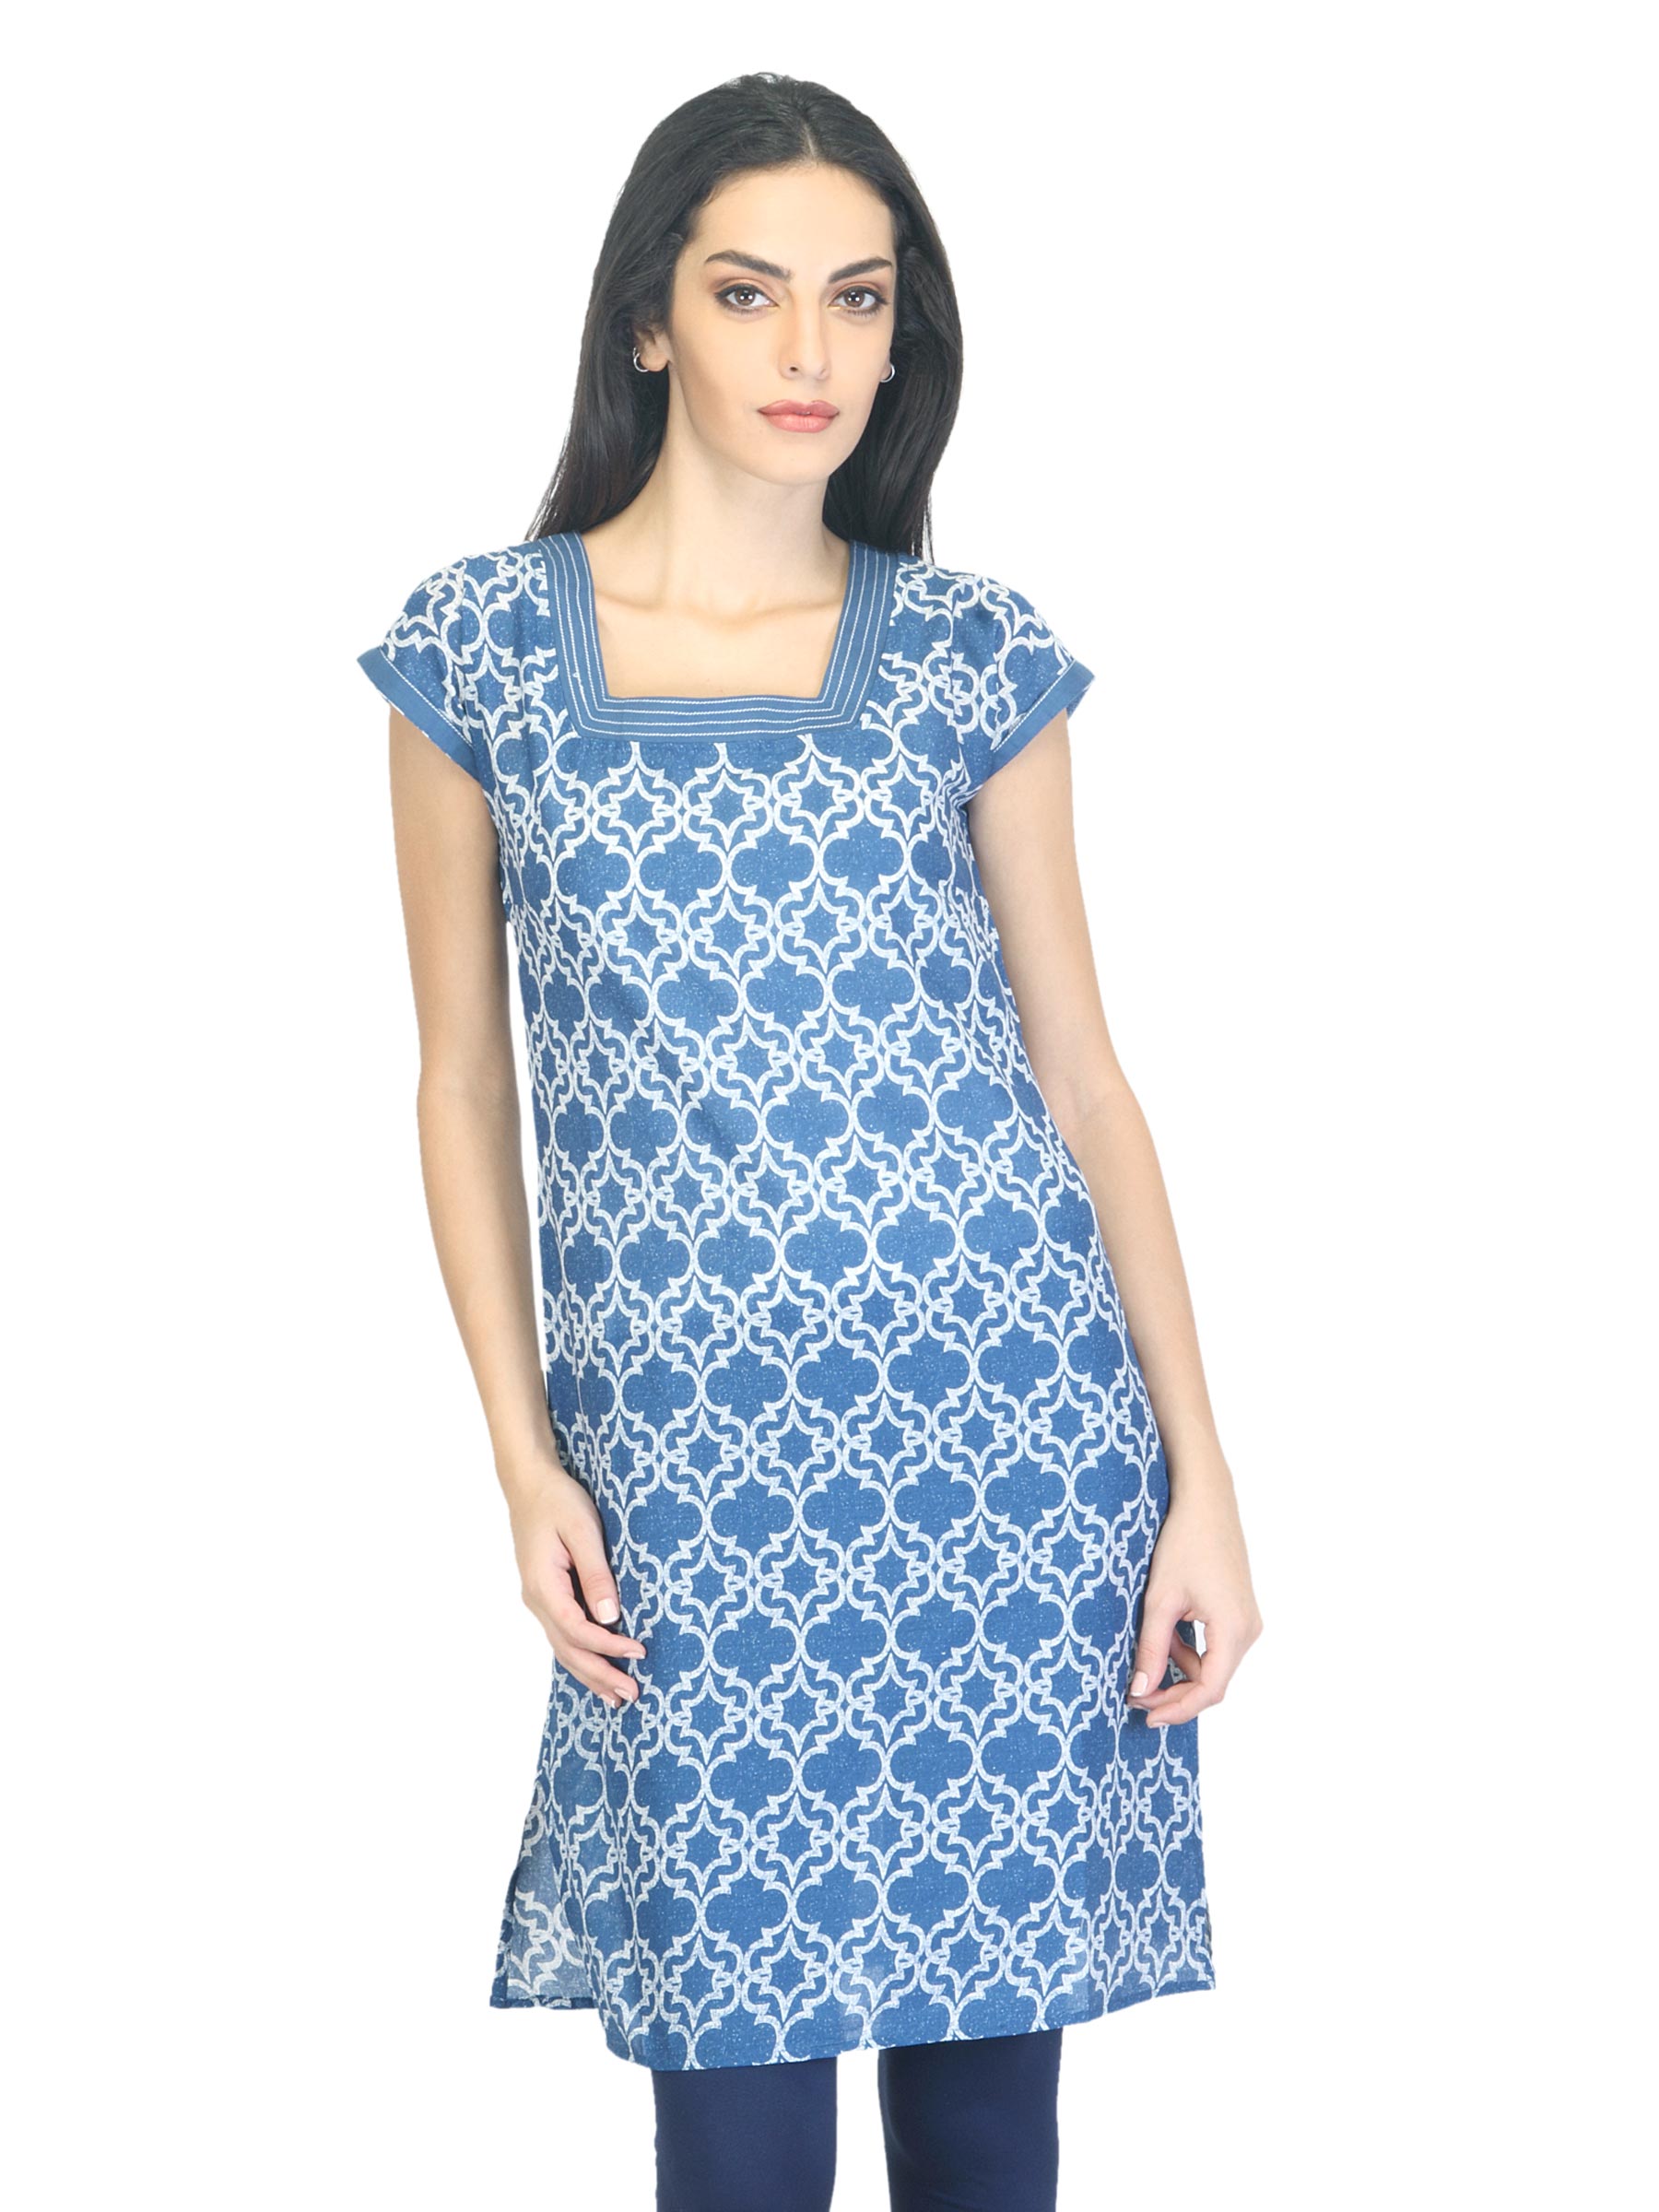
W Women Printed Blue Kurta
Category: Apparel / Topwear / Kurtas
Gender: Women
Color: Blue
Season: Summer 2012
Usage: Ethnic